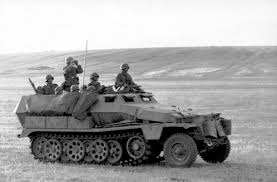
Label: BTR-60